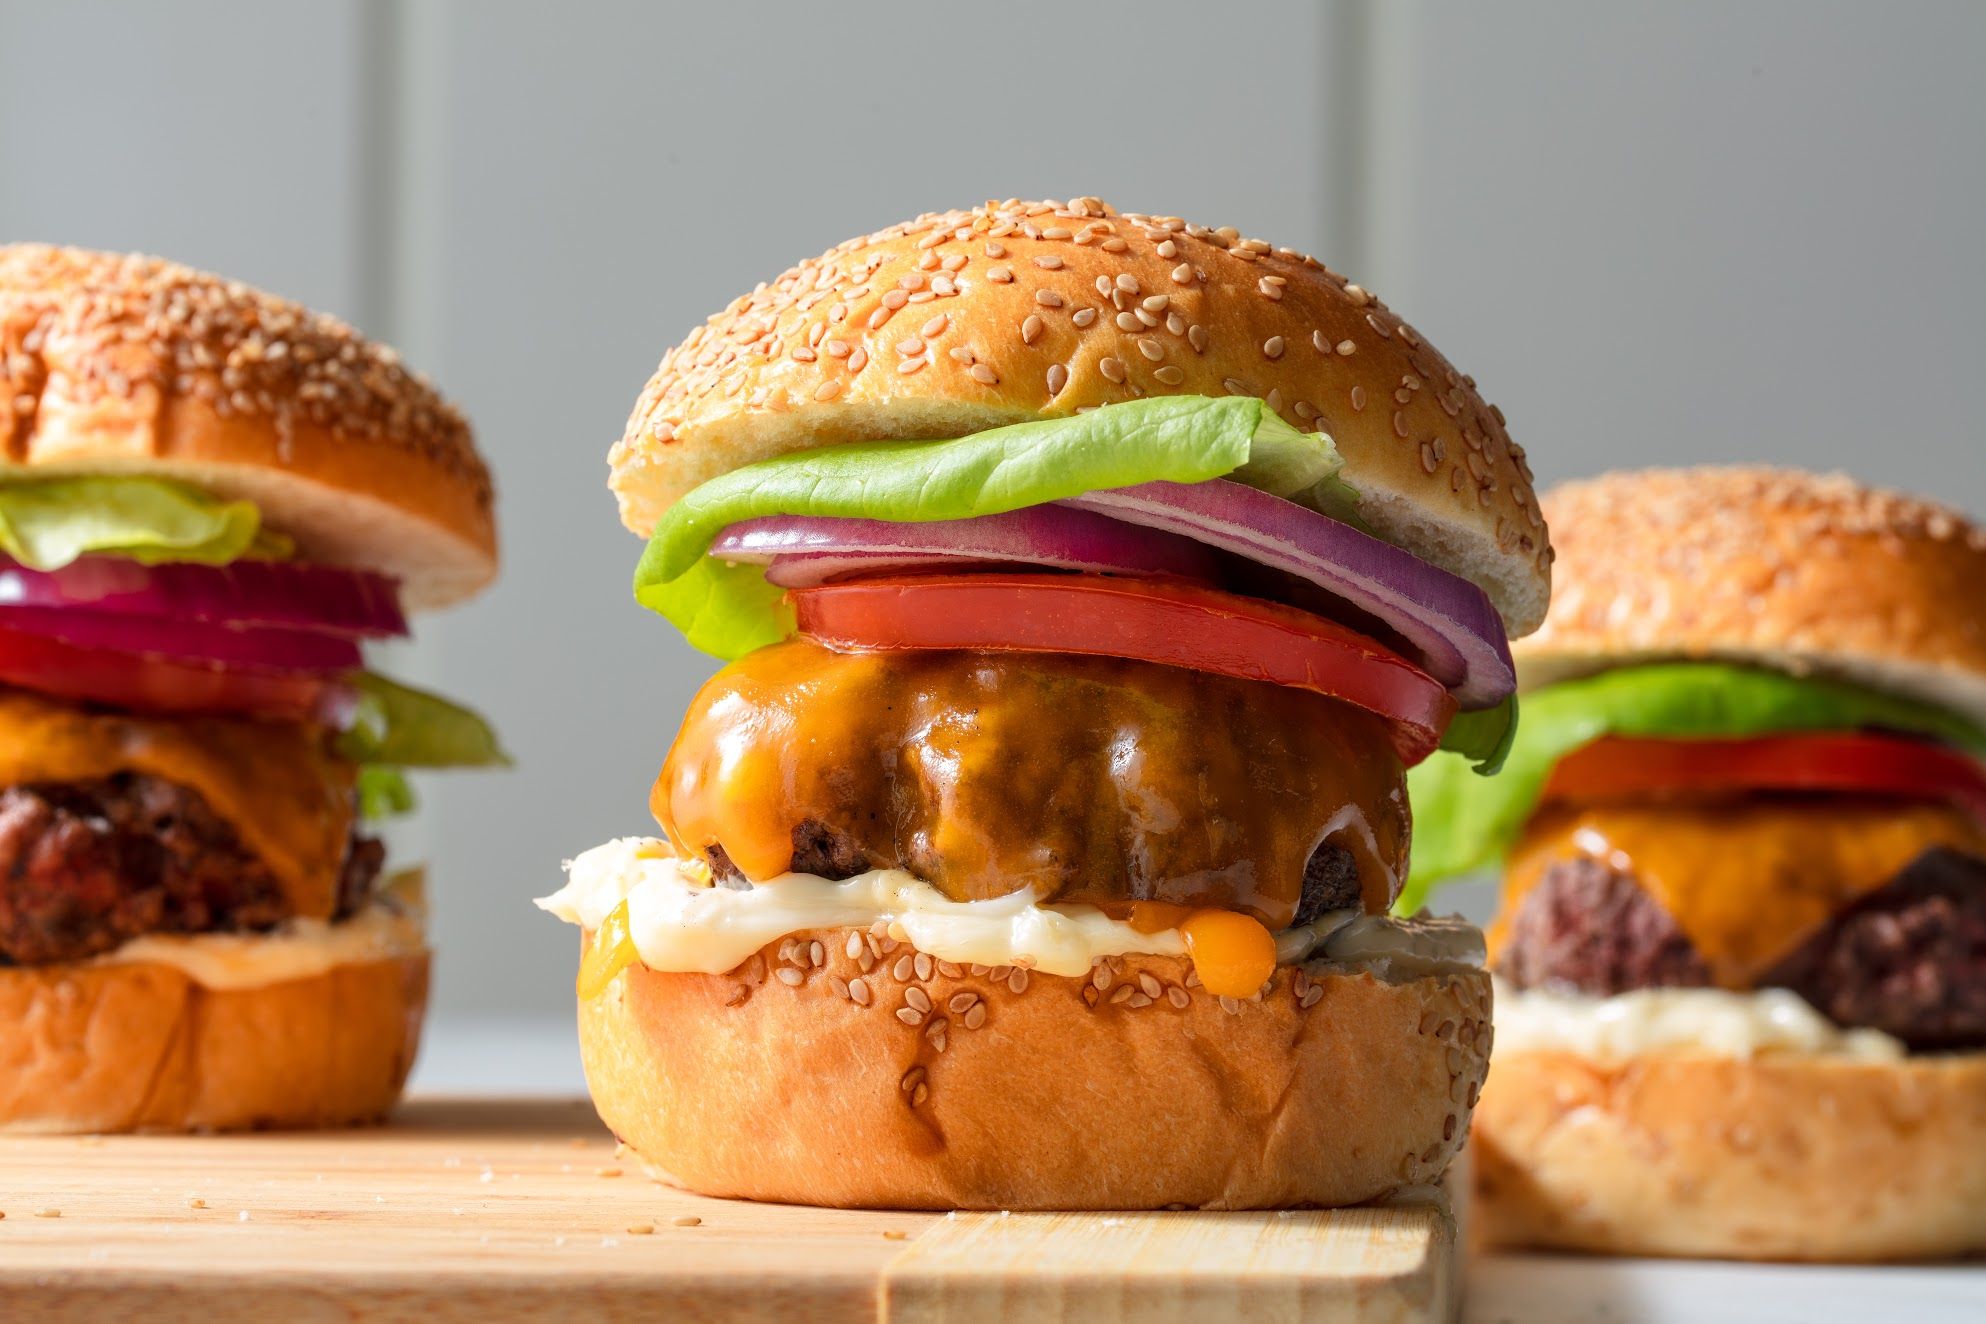
Dish: burger